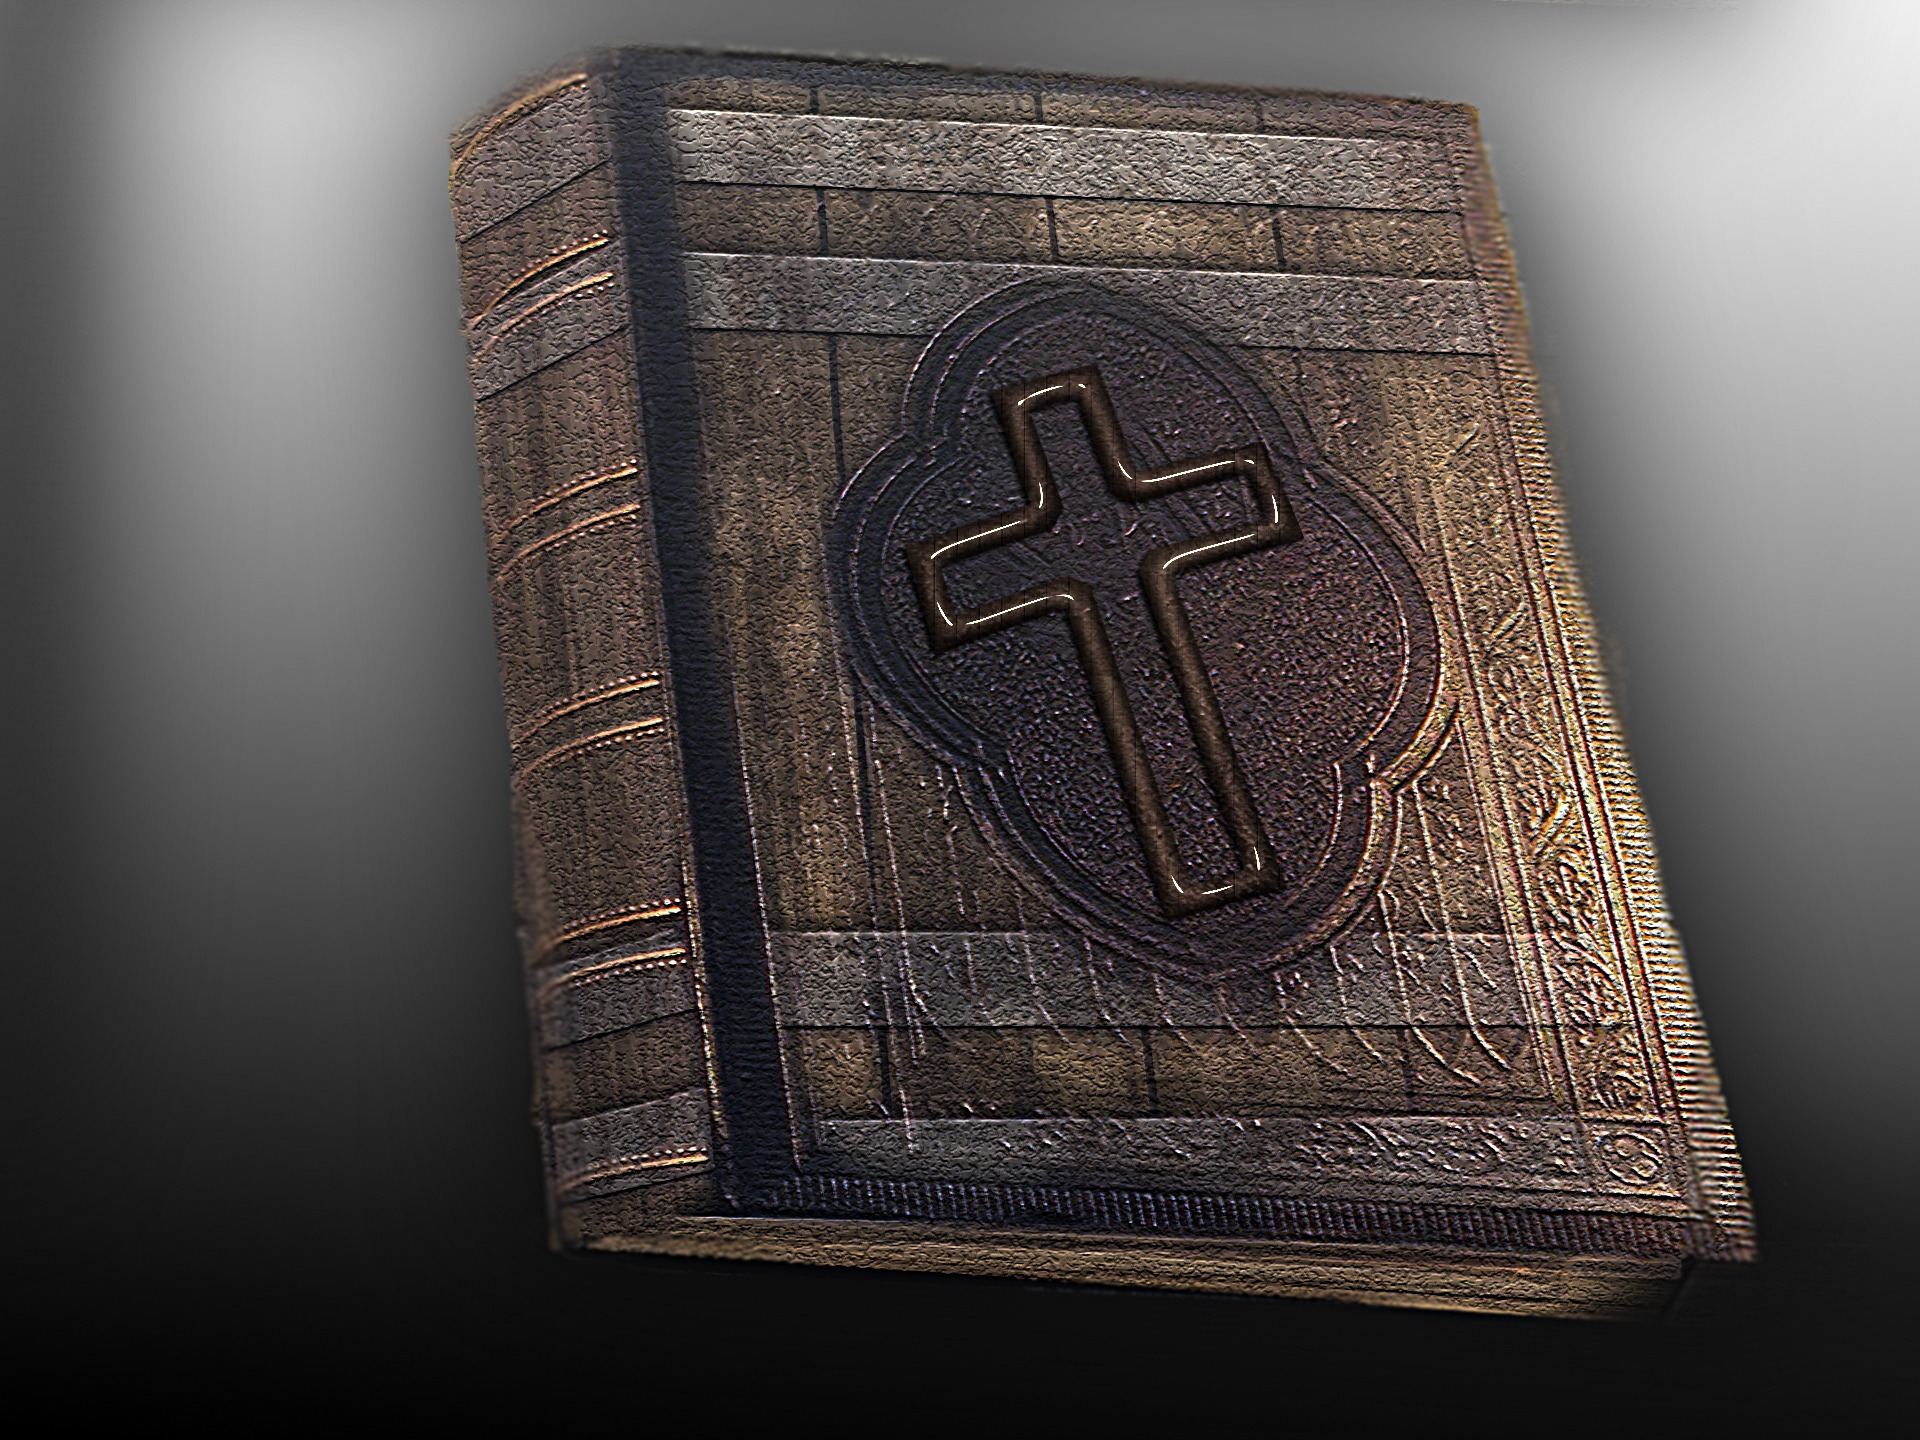
book, read, antique, old, bible, brand, christianity, holy, historically